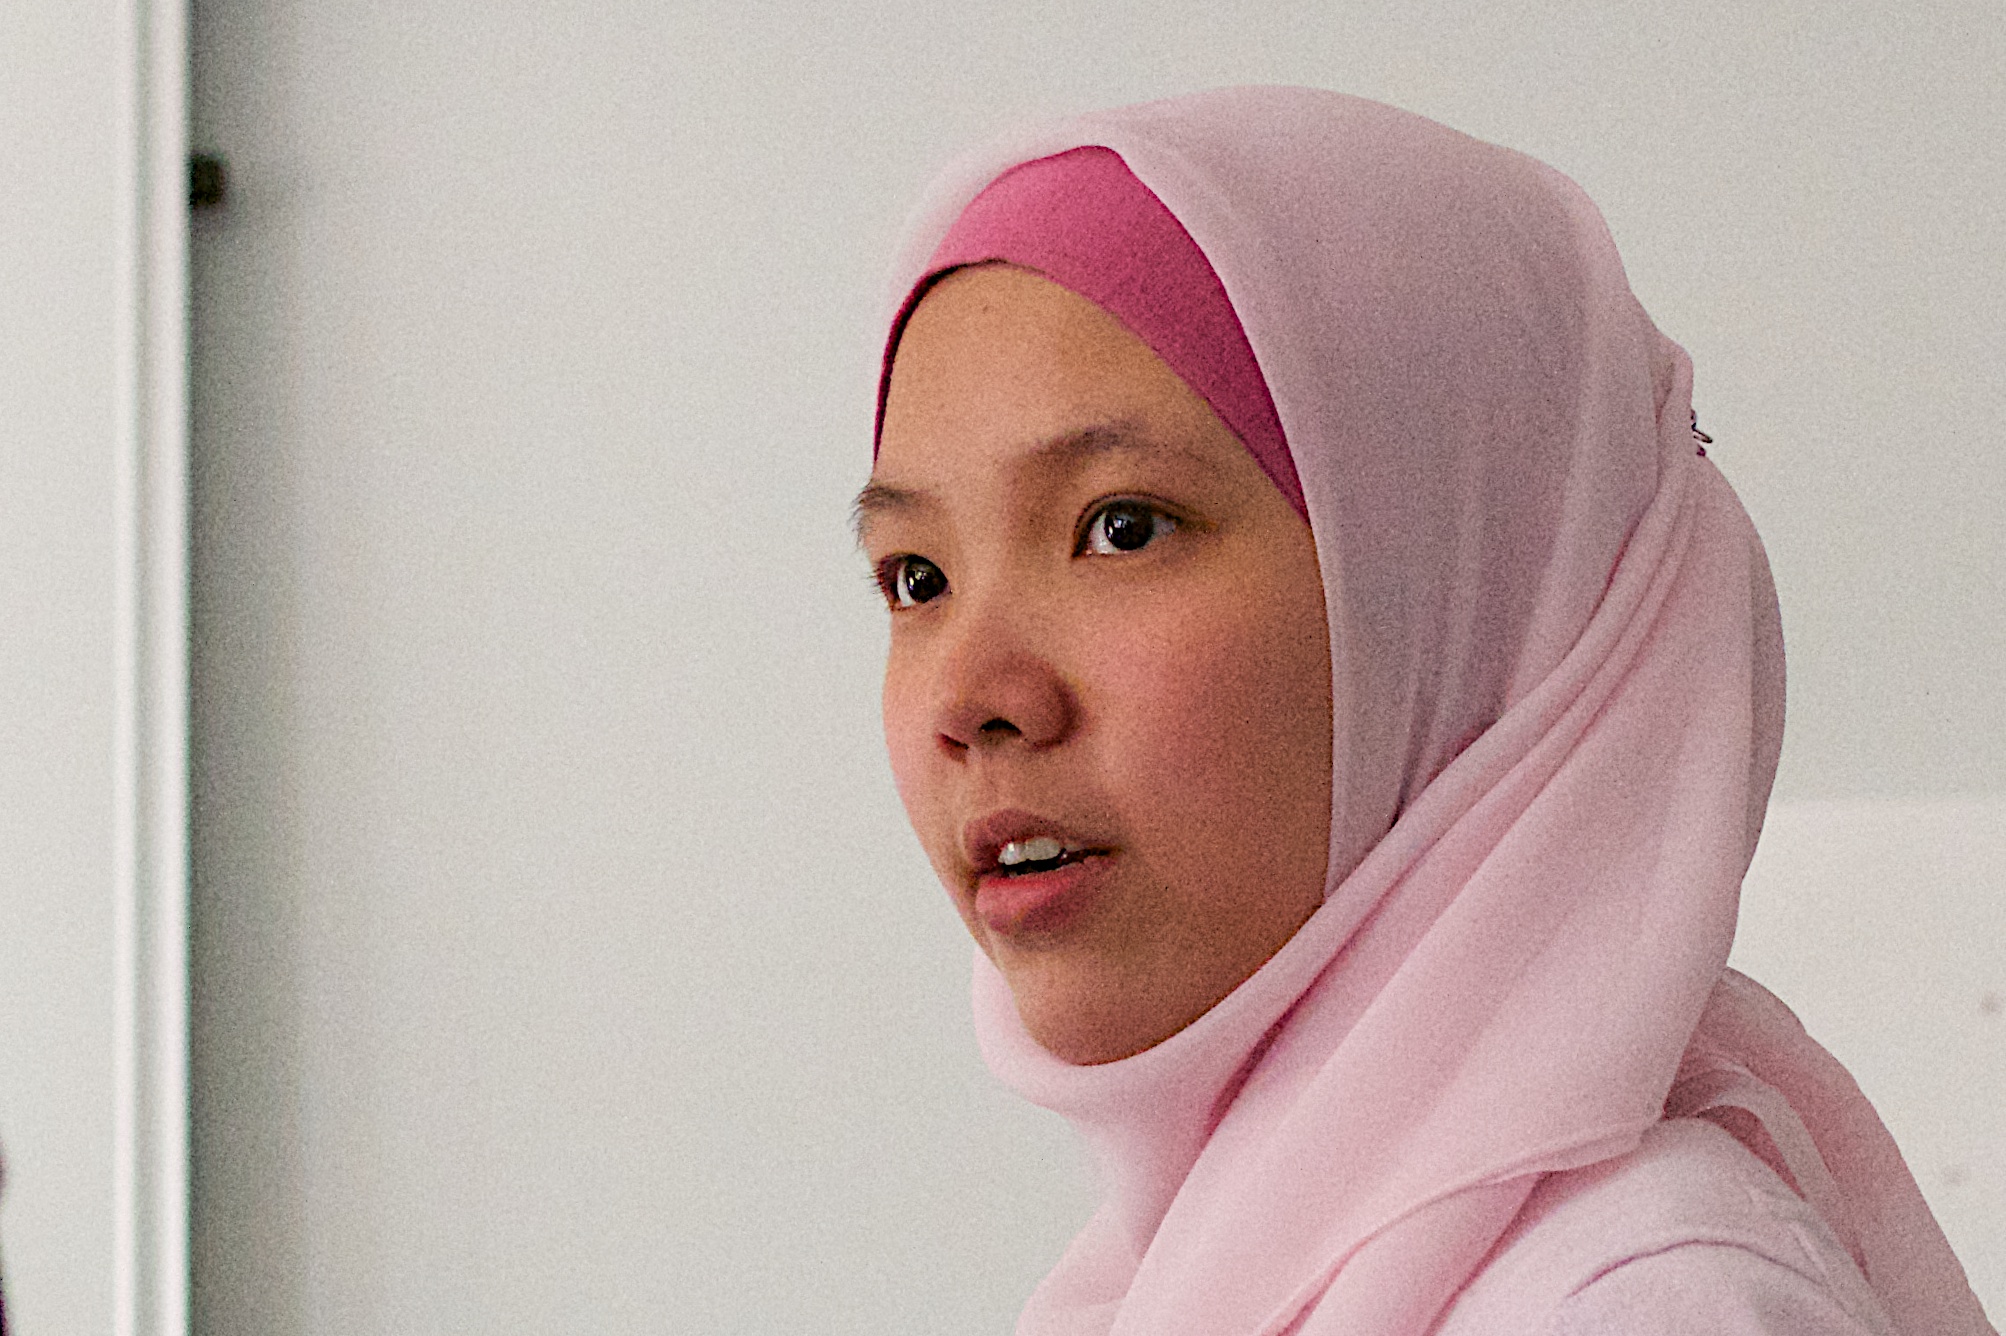
girl, woman, portrait, child, clothing, pink, facial expression, face, nose, infant, cap, head, skin, beauty, flatclass2013